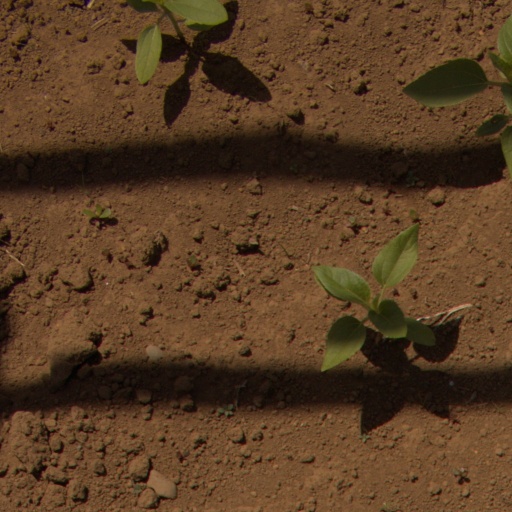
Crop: Jerusalem artichoke